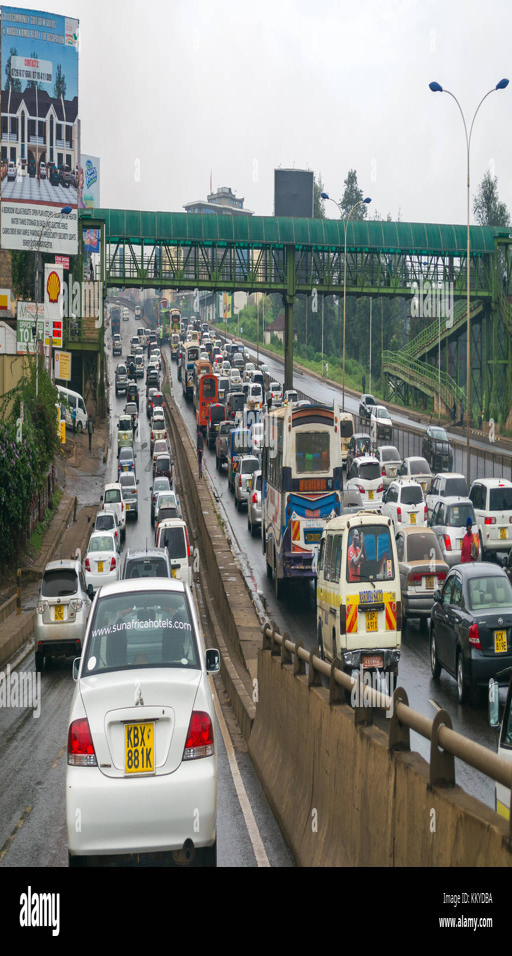
heavy traffic with vehicles moving slowly on the highway in to the city during rush hour